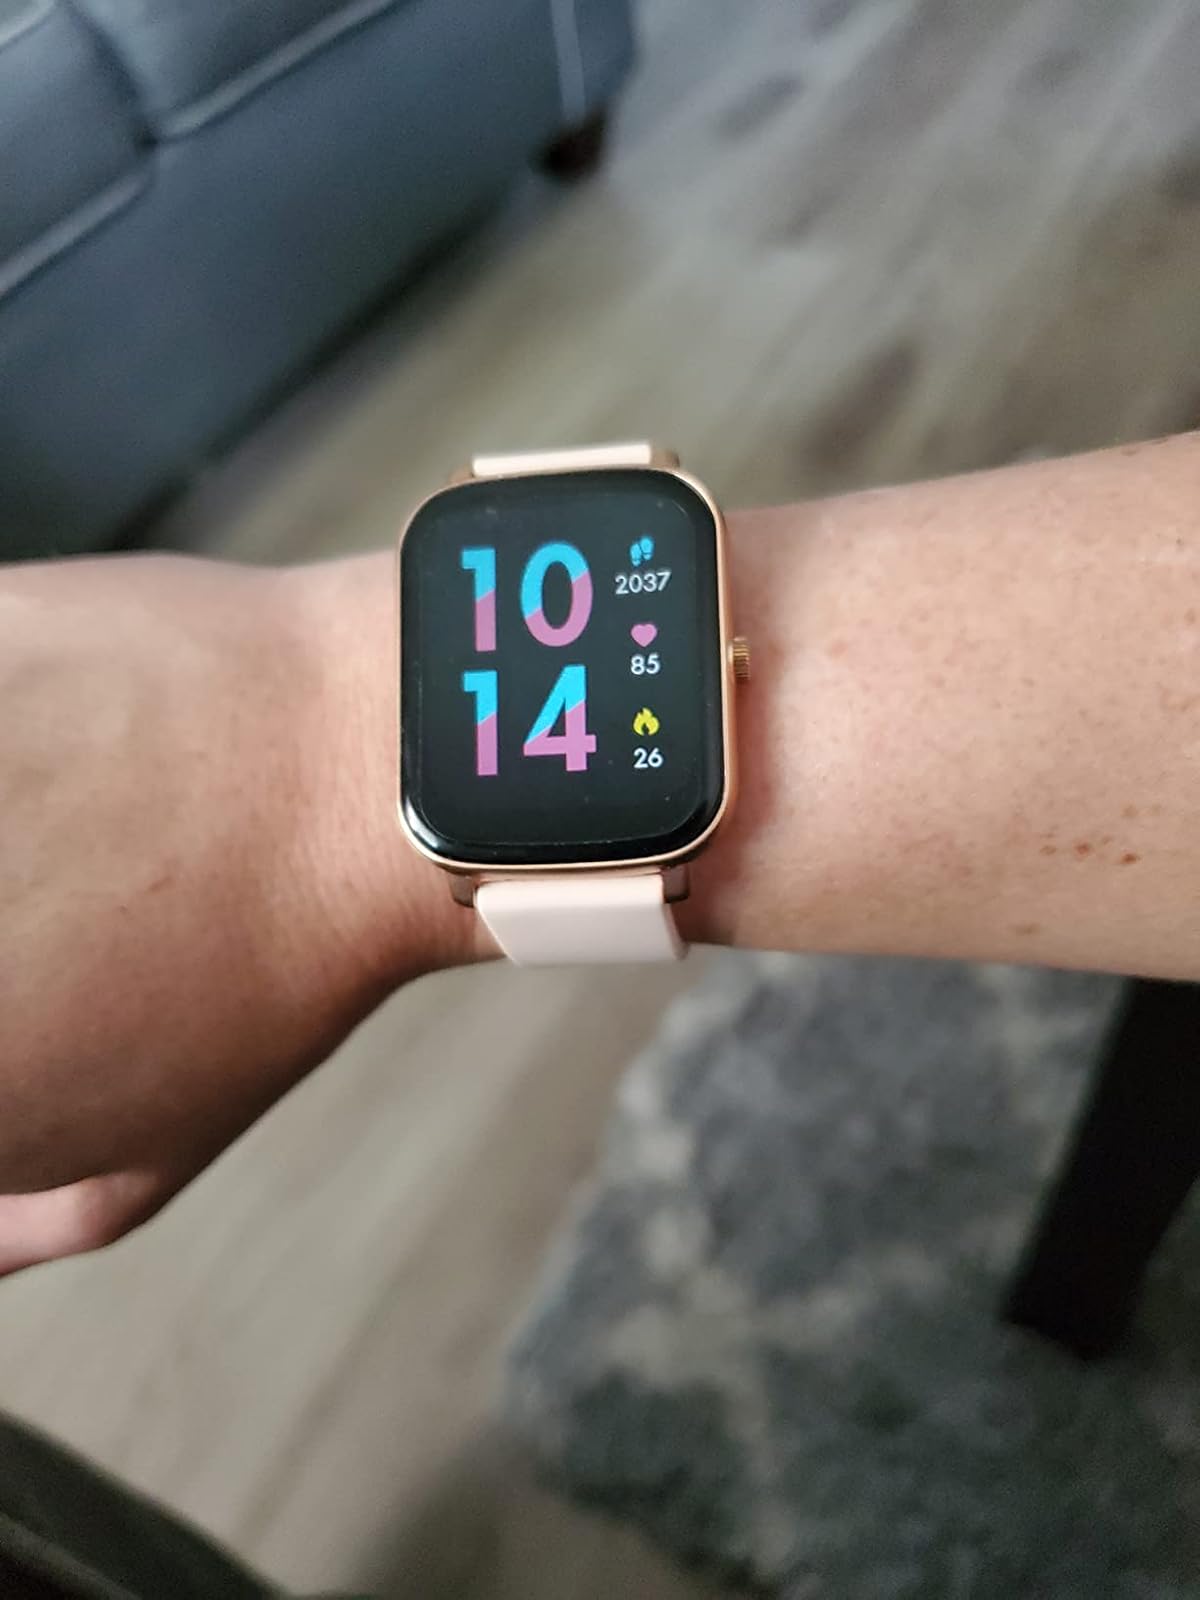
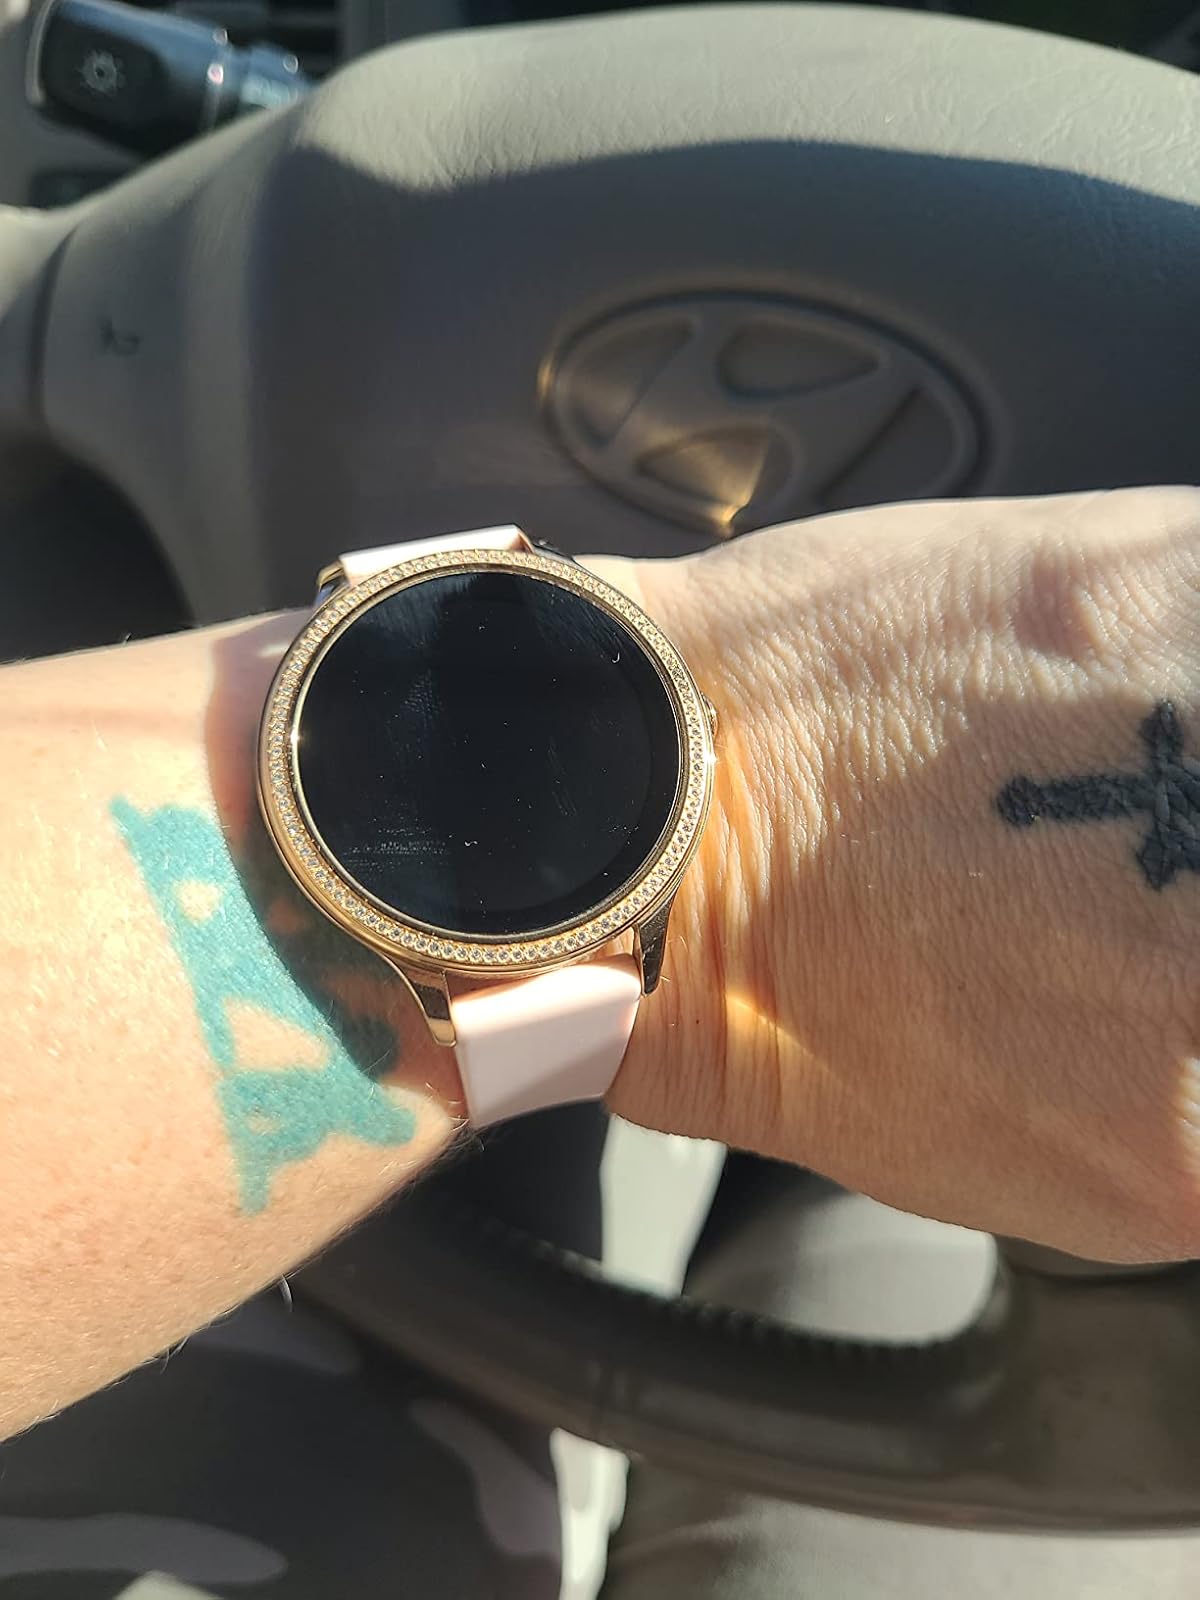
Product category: smartwatch
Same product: no